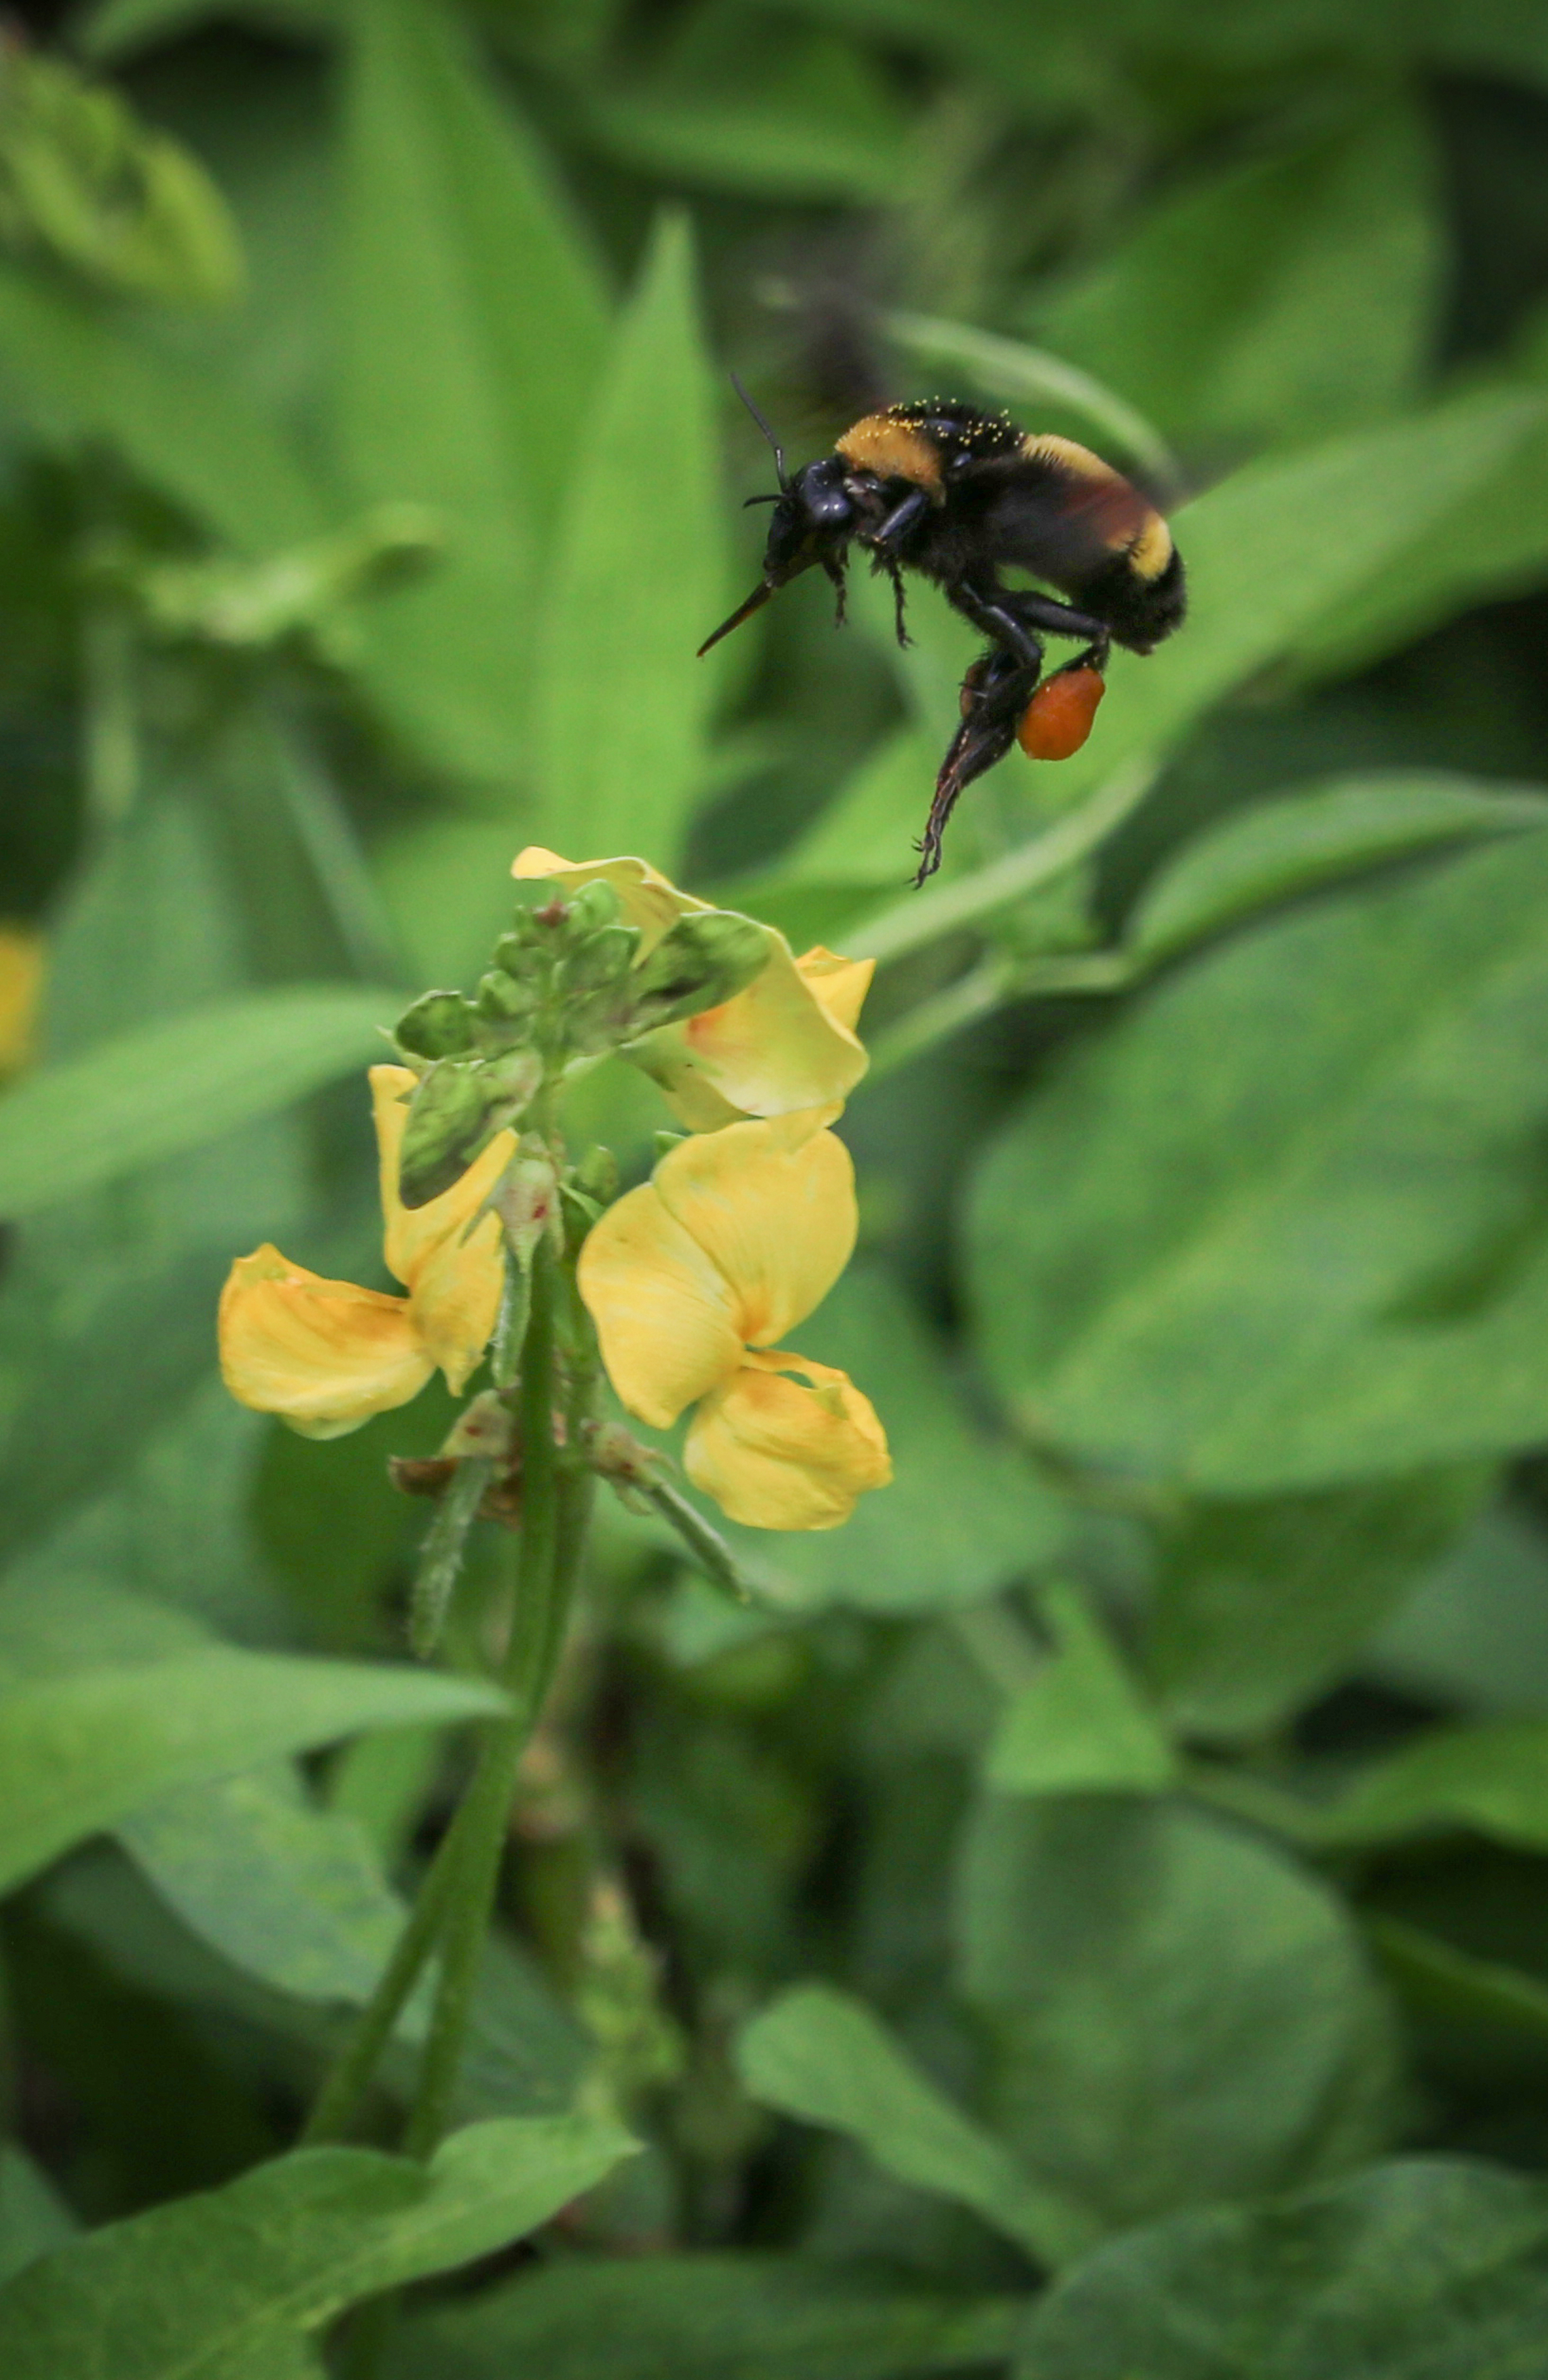
bumblebee, flower, nature, outdoors, wetland, marshland, texas, insect, bee, honeybee, plant, membrane winged insect, invertebrate, pollinator, leaf, pest, organism, flowering plant, carpenter bee, pollen, wildflower, wasp, arthropod